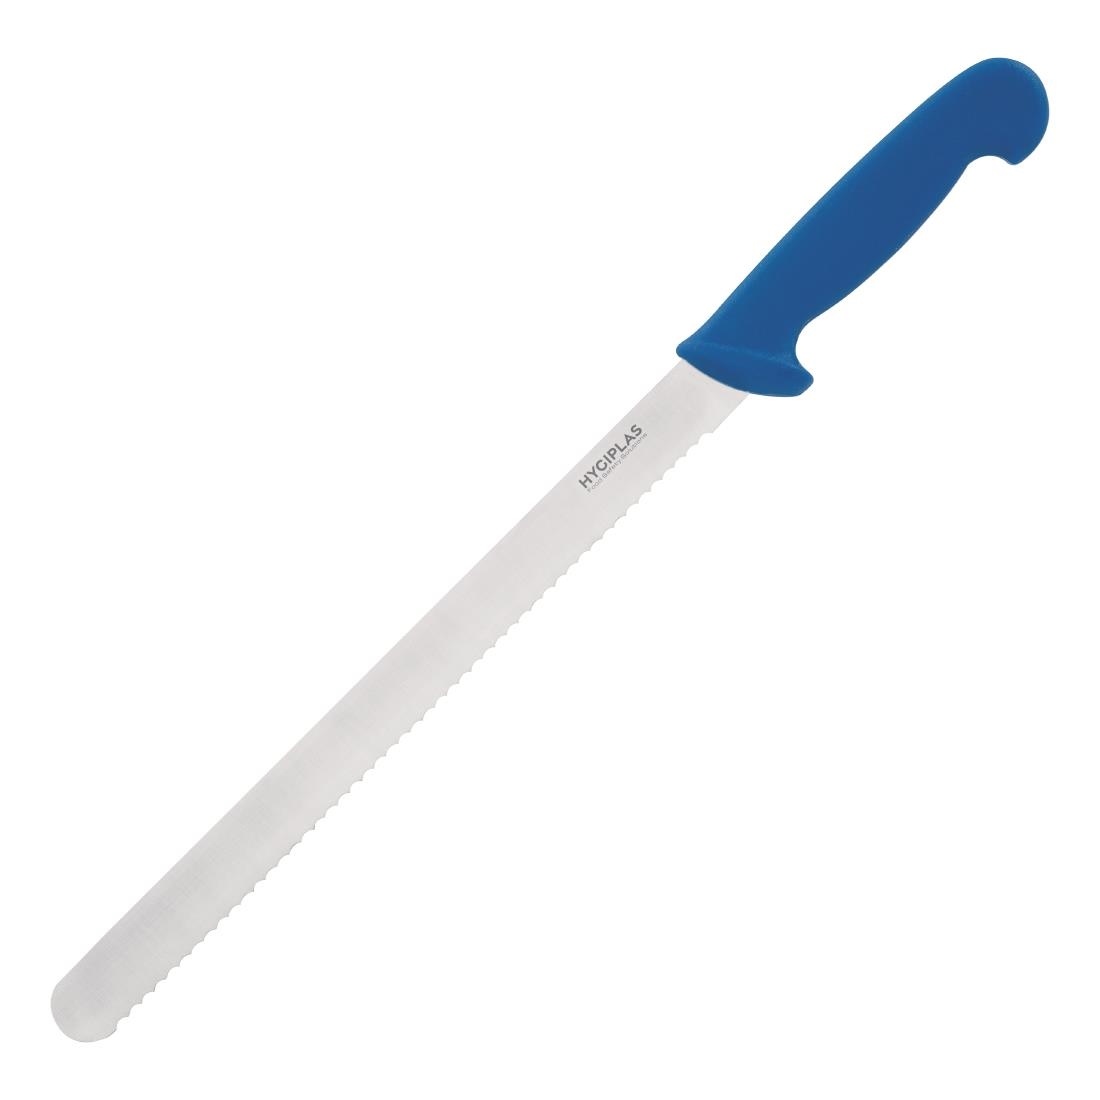
Hygiplas Slicer Serrated Blue - 12"
Reduce the risk of cross contamination in your kitchen by using this Hygiplas slicer during meal prep. The bright blue handle is instantly identifiable for use with raw fish, and it can be used alongside chopping boards and utensils of the same colour. The long 305mm serrated blade makes light work of slicing, with its sharp teeth gripping the surface of the food to provide clean cuts with no rips or tears. The soft-grip handle fits perfectly in the hand too, helping you prep for longer without any discomfort. Between uses, the knife is dishwasher-safe for quick and easy cleaning.
Brand: Uropa
Category: Home & Garden > Kitchen & Dining > Kitchen Tools & Utensils > Kitchen Knives > Serrated Knives